Aissa Diori

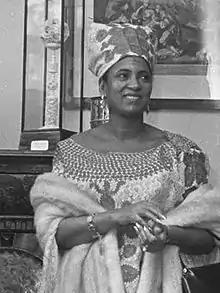
Diori in 1968

Aissa Diori also known as Aïchatou Diori (1928 – 15 April 1974) was the wife of President of Niger Hamani Diori and the inaugural First Lady of Niger from independence in 1960 until her death in 1974. She amassed a large wealth through corruption, including high-priced real estate. She was killed in the 1974 Nigerien coup d'état.